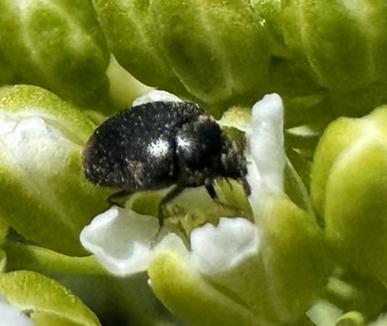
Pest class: occasional_pest